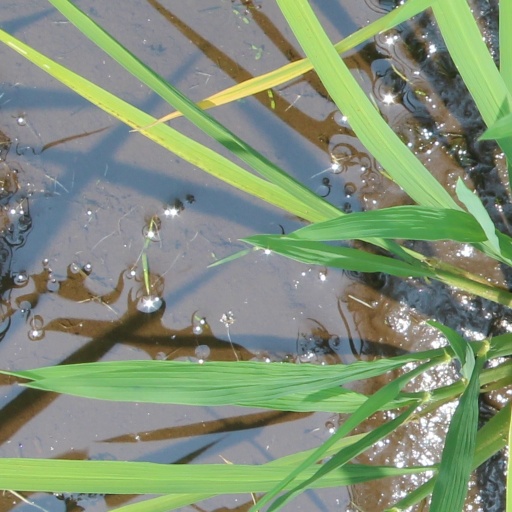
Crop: rice